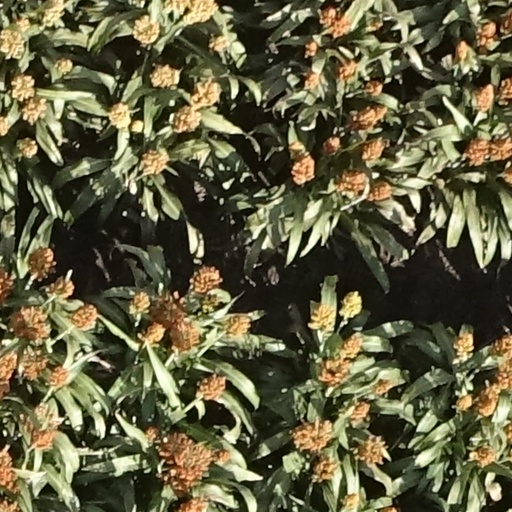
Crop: sorghum